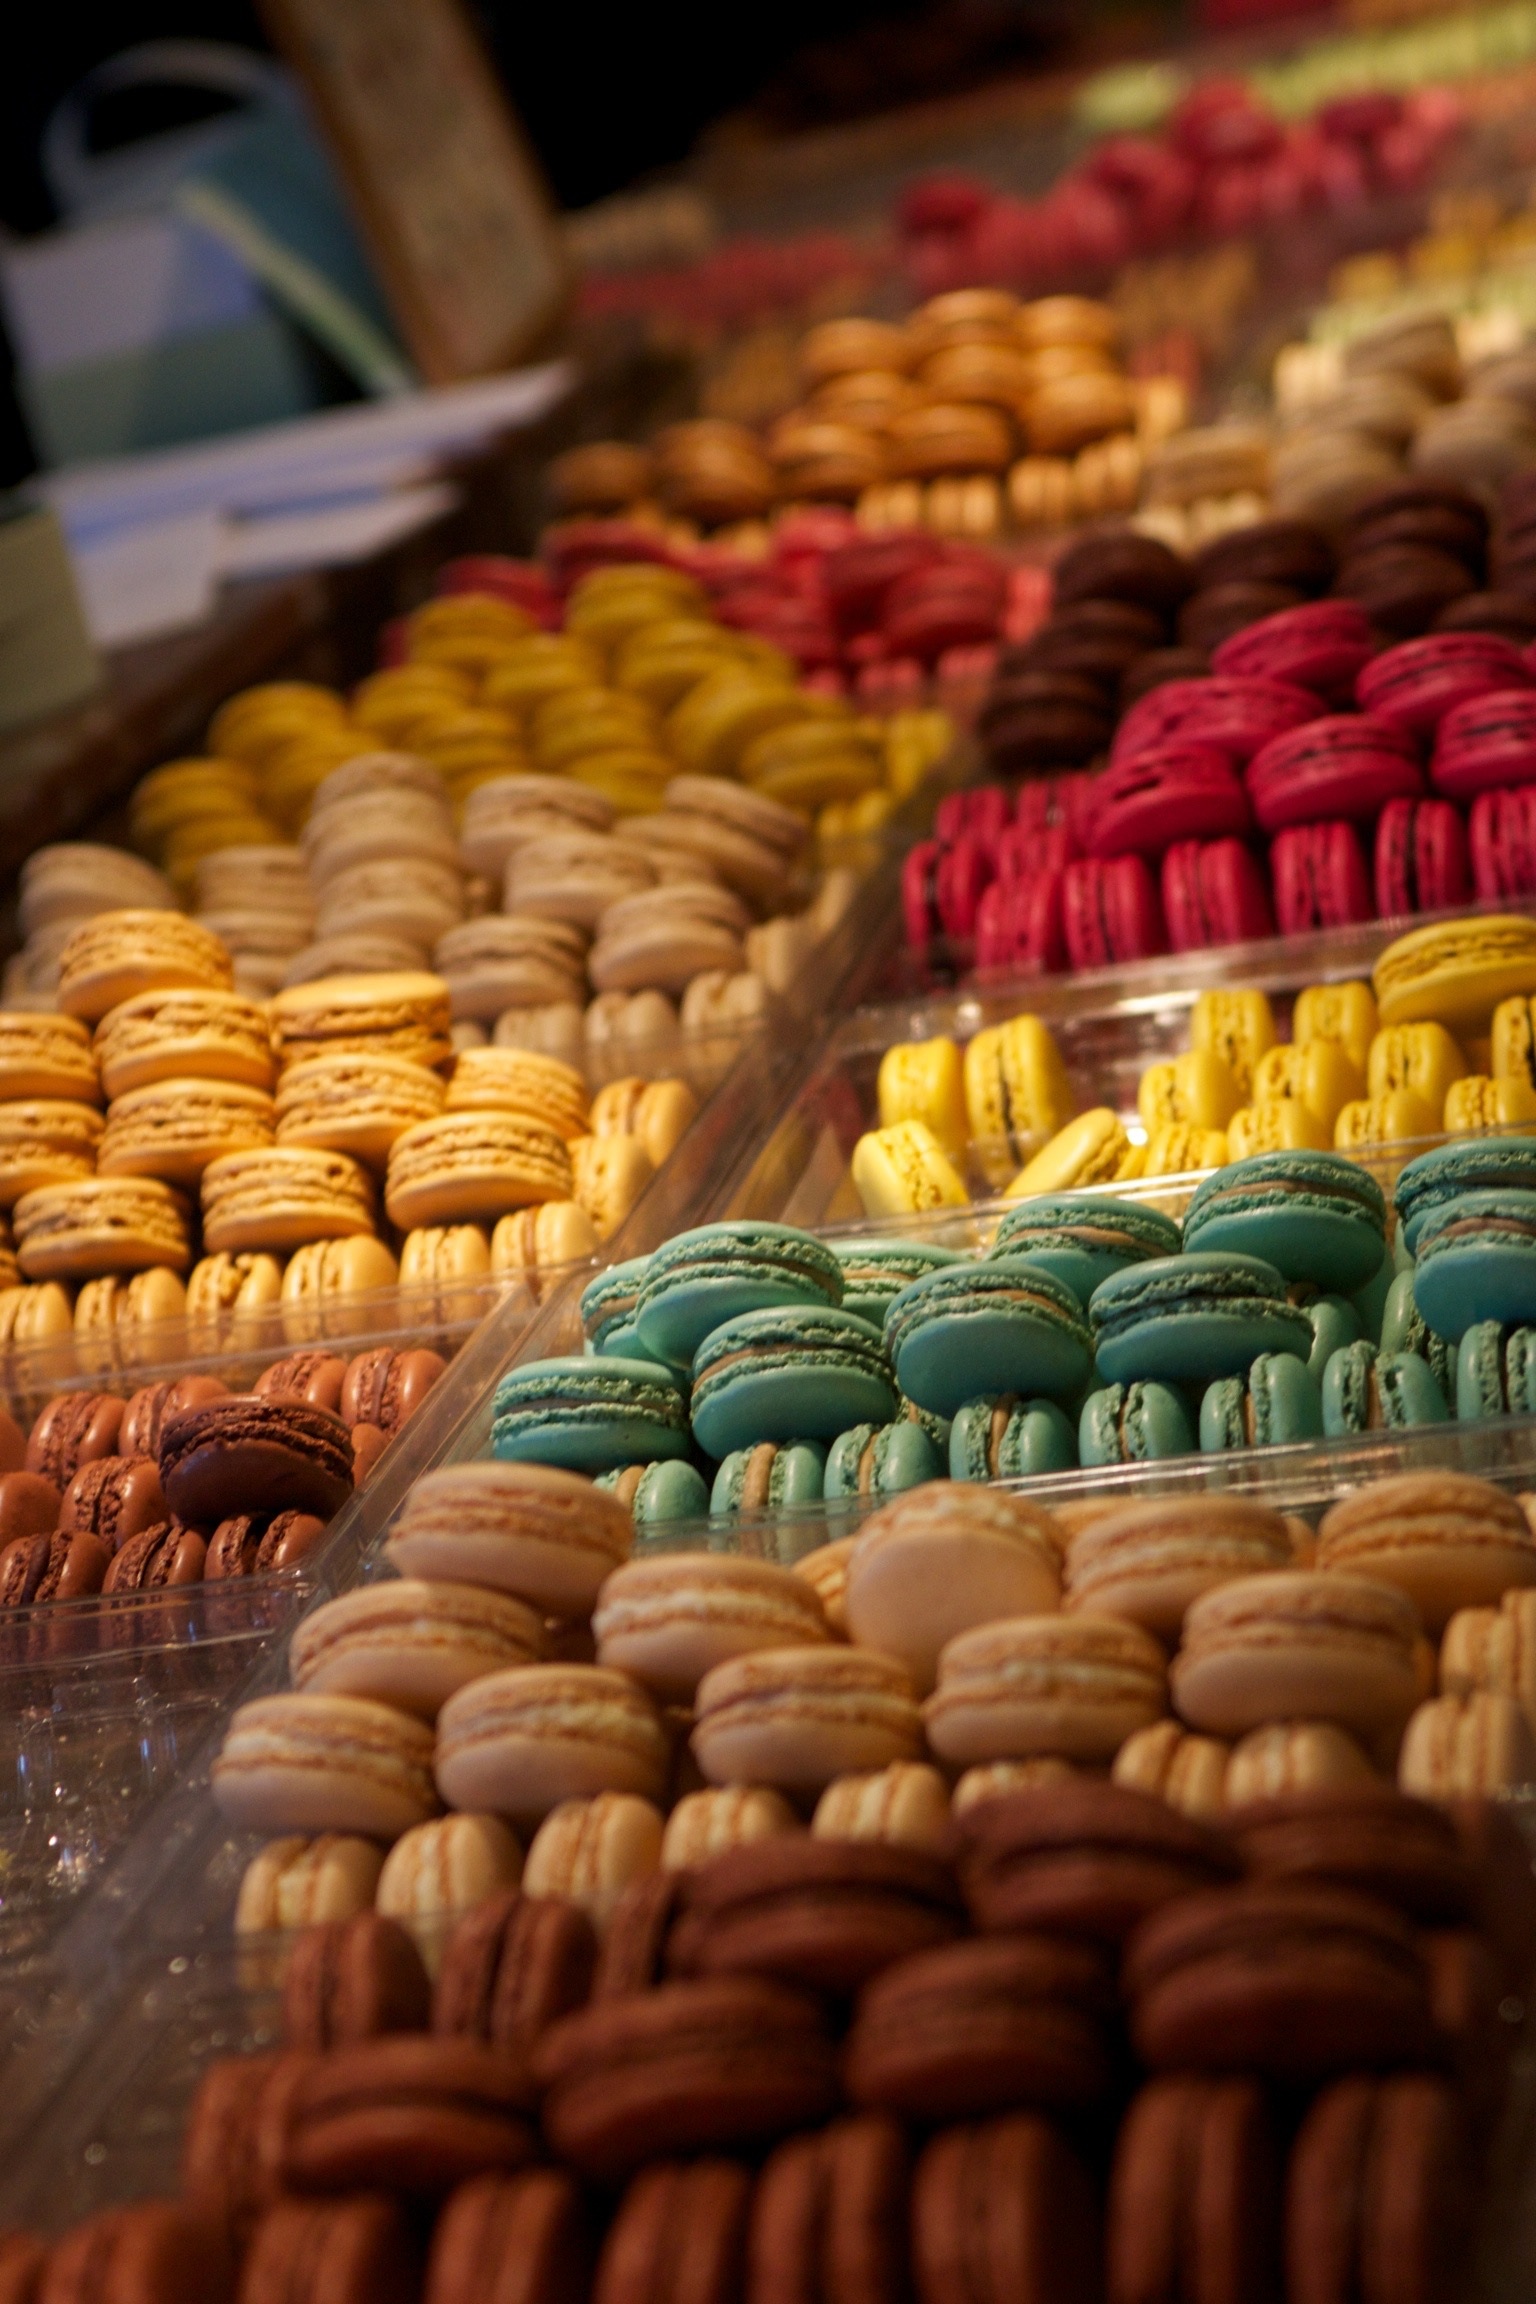
city, food, produce, market, baking, dessert, carving, sweetness, flavor